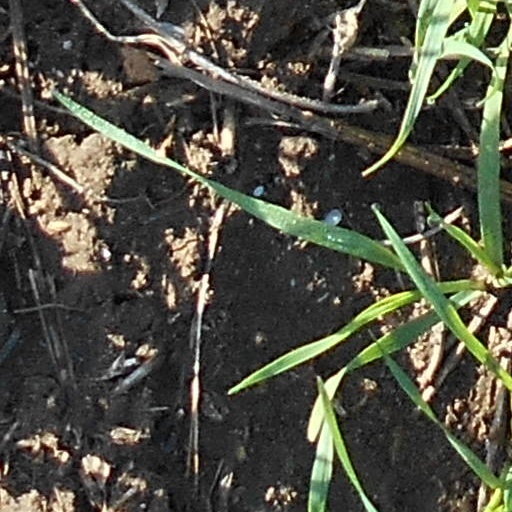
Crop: wheat